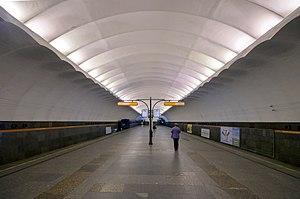
Prospekt Bolchevikov est une station de la ligne 4 du Métro de Saint-Pétersbourg, en Russie.